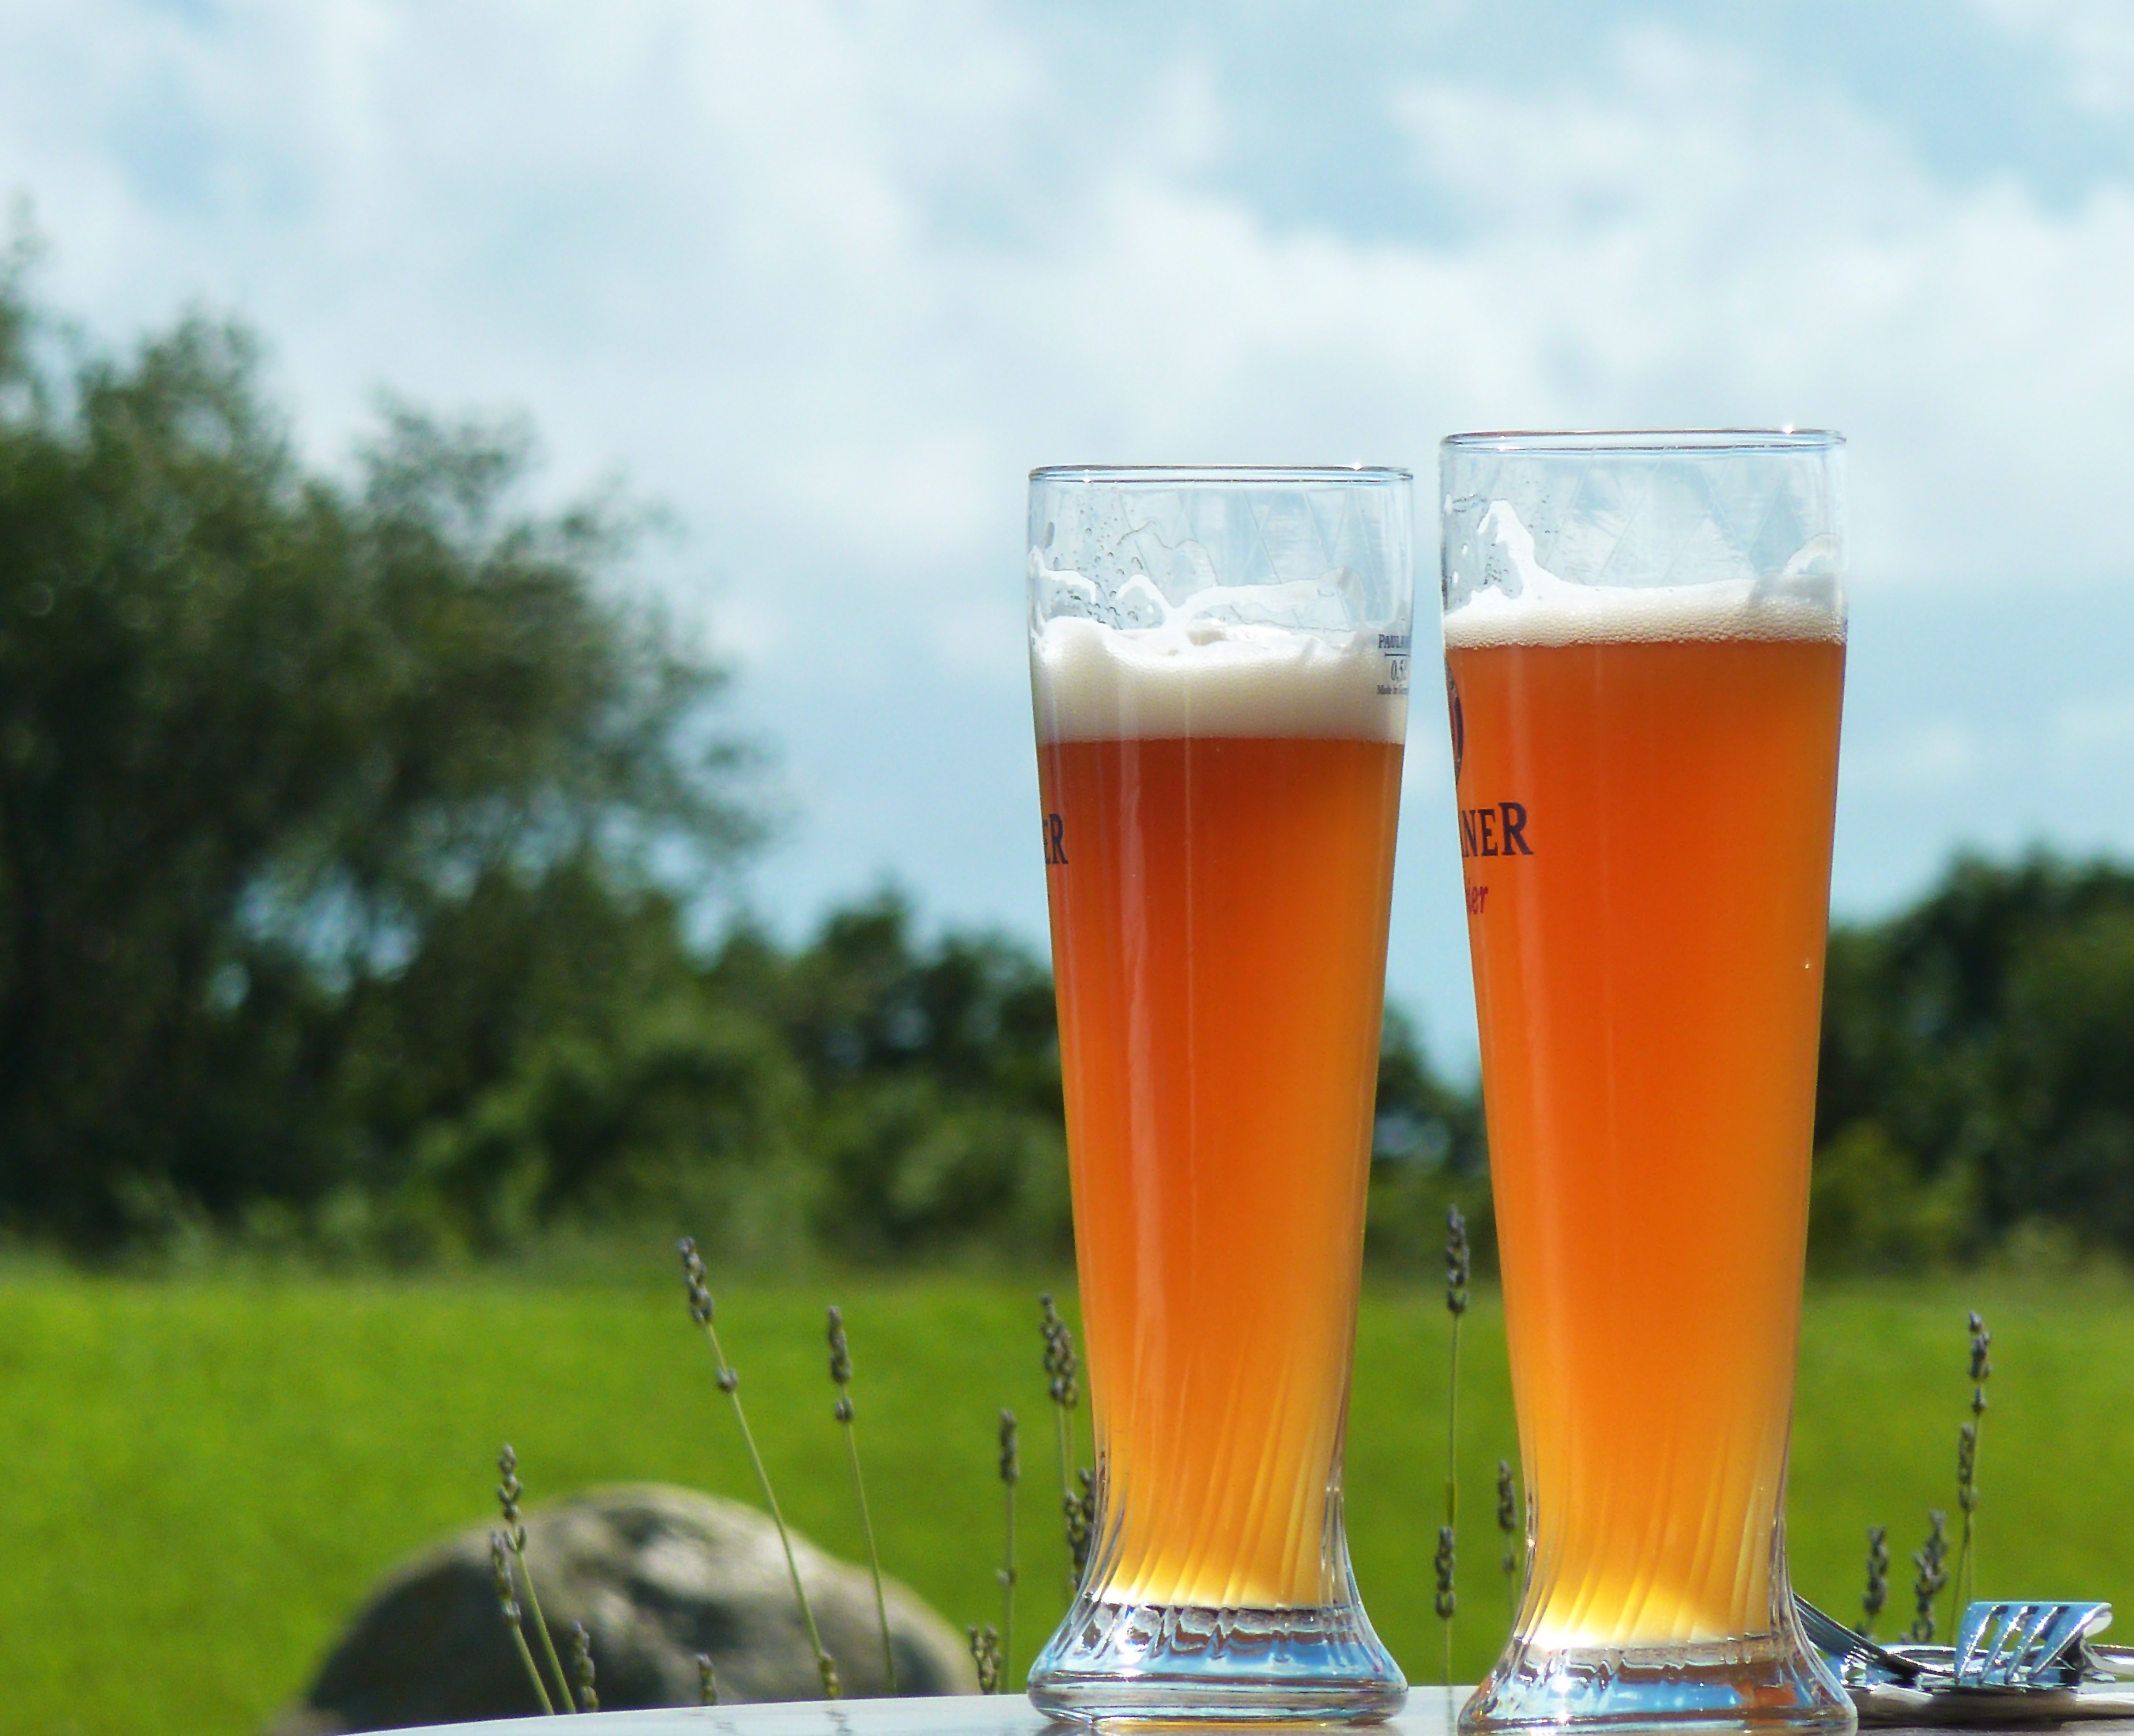
cold, liquid, glass, summer, foam, drink, beer, alcohol, juice, alcoholic, tasty, refreshment, thirst, beer garden, thirst quencher, alcoholic beverage, beer glass, wheat beer, beer foam